Bridges of Lyon

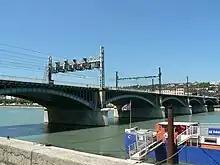
Viaduct Perrache in 2008

This bridge was built at the site of an old ferry to serve the university buildings erected between 1876 and 1898. When it opened in 1903, the bridge was named bridge of the Faculties, but it was quickly renamed the University Bridge. When it was damaged in 1944, a temporary wooden bridge was established. The bridge was finally reopened in 1947. The bridge, along 267.50 m to 20 m wide, consists of three arches in Longwy molten metal and resting on piers built of Porcieu-Amblagnieu stone.